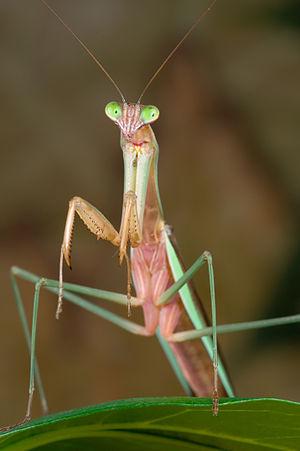
""Tenodera sinensis"" mante chinoise"
Les Mantidés forment une famille d'insectes appartenant à l'ordre des Mantodea. Ce groupe est morphologiquement très diversifié et est largement distribué dans les régions tropicales, subtropicales et tempérées. On retrouverait plus de 2 000 espèces dans cette famille.